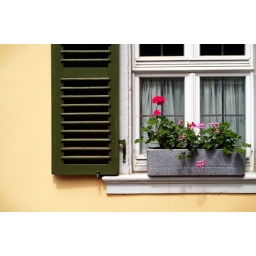
A window on a house in downtown Ladenburg, Germany.